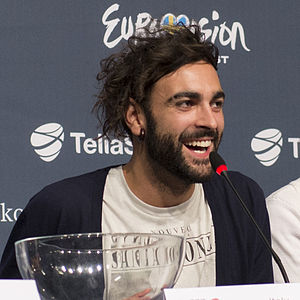
Marco Mengoni
Marco Mengoni, ved Eurovision Song Contest 2013
Marco Mengoni er en italiensk sanger som repræsenterede Italien til Eurovision Song Contest 2013 i Malmø, Sverige med sangen "L'Essenziale".